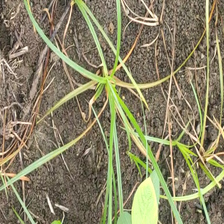
Weed species: Lavhala_(Cyperus_Rotundus)